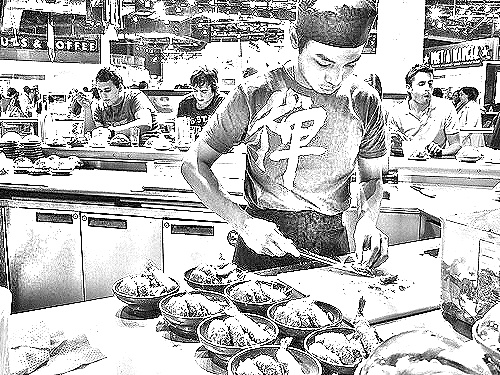
Portrait style: Sketch Portrait